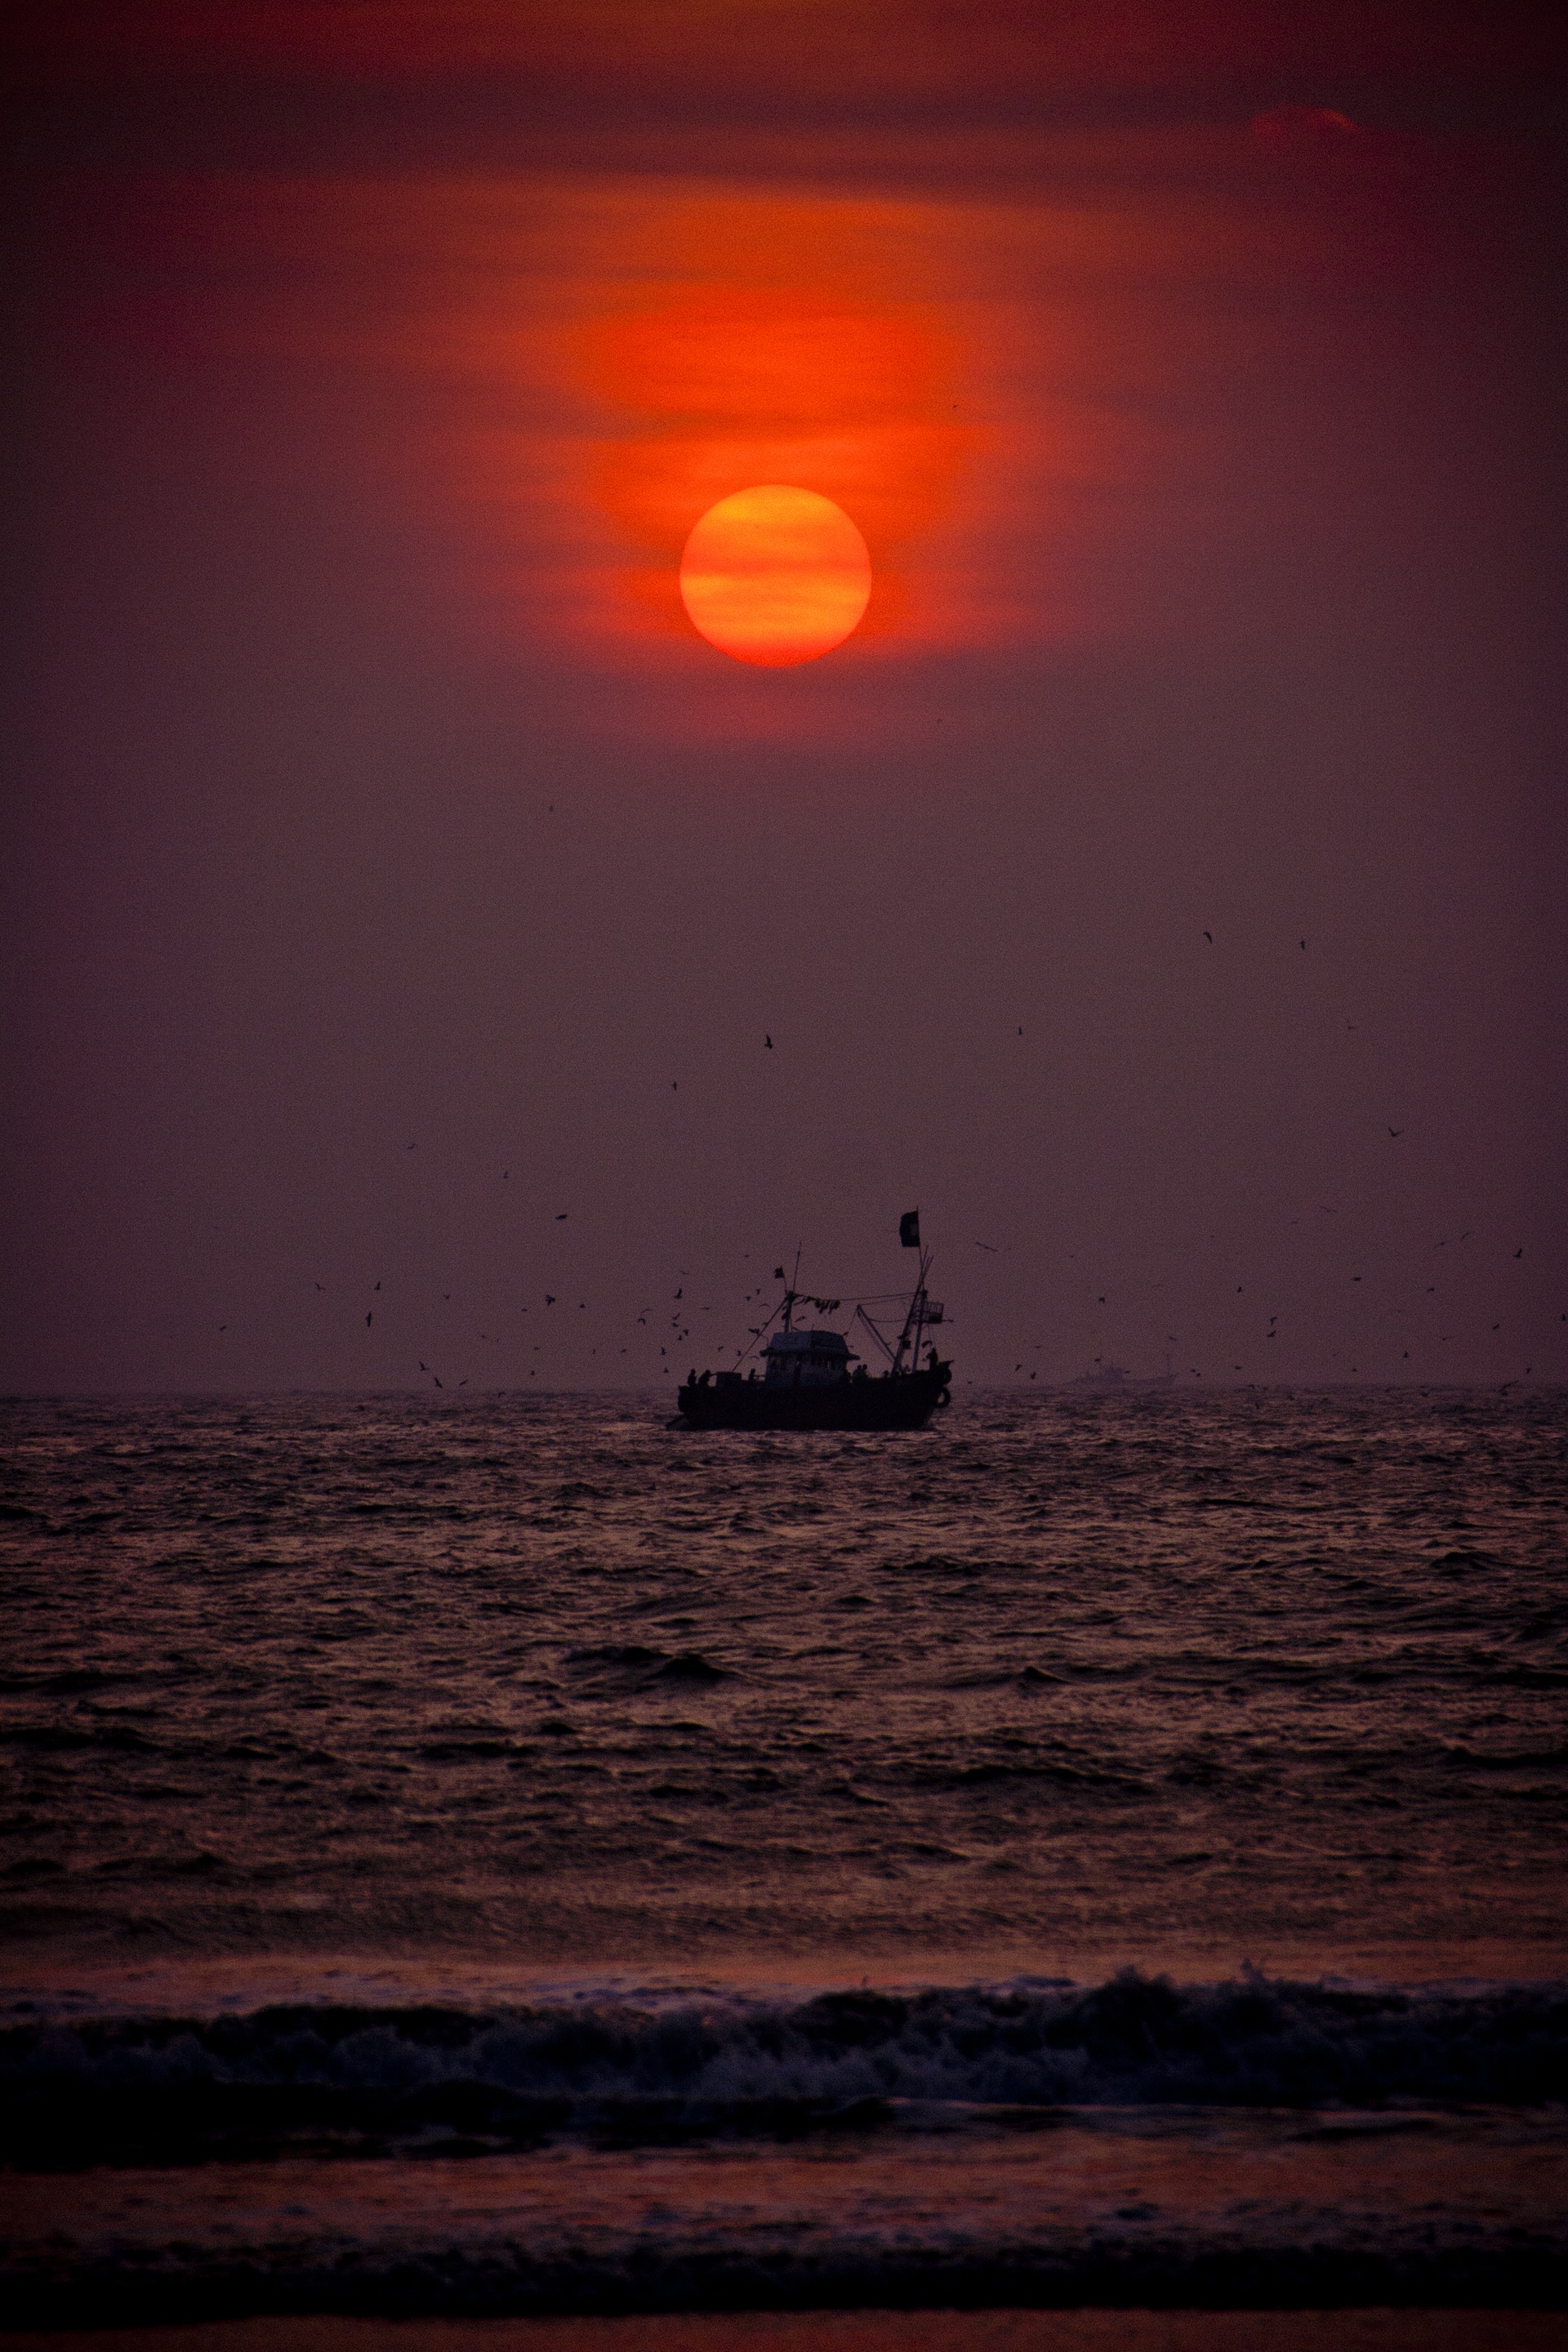
beach, sea, nature, ocean, horizon, cloud, sun, sunrise, sunset, sunlight, wave, dawn, atmosphere, seaside, dusk, evening, reflection, seascape, scenery, darkness, afterglow